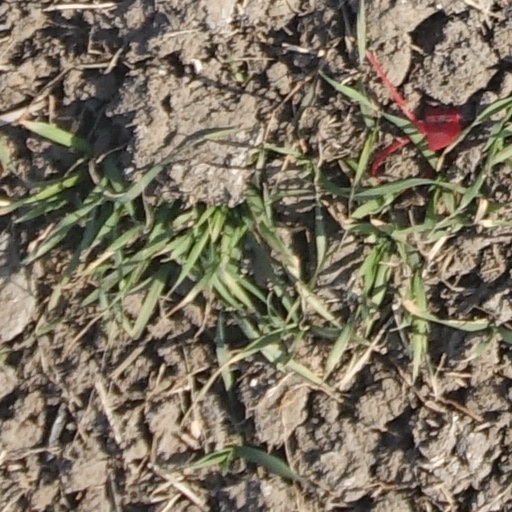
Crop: wheat